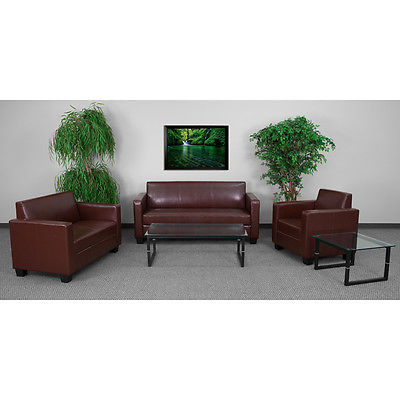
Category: sofa